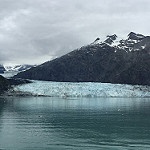
Label: glacier